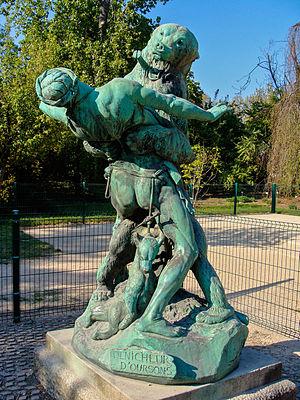
Un bronze animalier est une sculpture en bronze représentant un animal ou un groupe d'animaux. Si la pratique de représenter en bronze des animaux date des premiers temps de l'antiquité, l'apogée de ce genre sculptural culmine au XIXᵉ siècle. Plusieurs sculpteurs sont représentatifs du genre, Antoine-Louis Barye, Emmanuel Frémiet, Rosa Bonheur, Frederic Remington, François Pompon et Rembrandt Bugatti.
Emmanuel Frémiet, né à Montrouge le 6 décembre 1824 et mort à Paris le 10 septembre 1910, est un sculpteur français.
Le jardin des plantes de Paris, ou le Jardin des plantes, est un parc et un jardin botanique ouvert au public, situé dans le 5ᵉ arrondissement de Paris. Il est le siège et le principal site du Muséum national d'histoire naturelle, qui possède aussi d'autres sites à Paris et en province. En tant qu'espace de l'institution de recherche qu'est le Muséum, le Jardin des plantes est, à ce titre, un campus. En plus des espaces verts propres à un jardin, on trouve aussi au Jardin des plantes une ménagerie, des serres, et des bâtiments d'exposition scientifique faisant office de musées que le Muséum nomme « galeries ».